Lady Dorothy Lygon

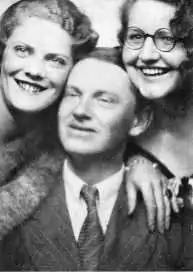
Mary Lygon, Evelyn Waugh and Dorothy Lygon

Lady Dorothy Lygon (briefly Mrs Heber-Percy; 22 February 1912 – 13 November 2001) was an English socialite, and one of the Bright Young Things. She served as a Flight Officer in the Women's Auxiliary Air Force during WWII, and later became an archivist.